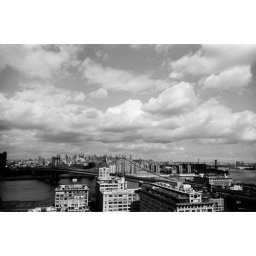
new york in black and white